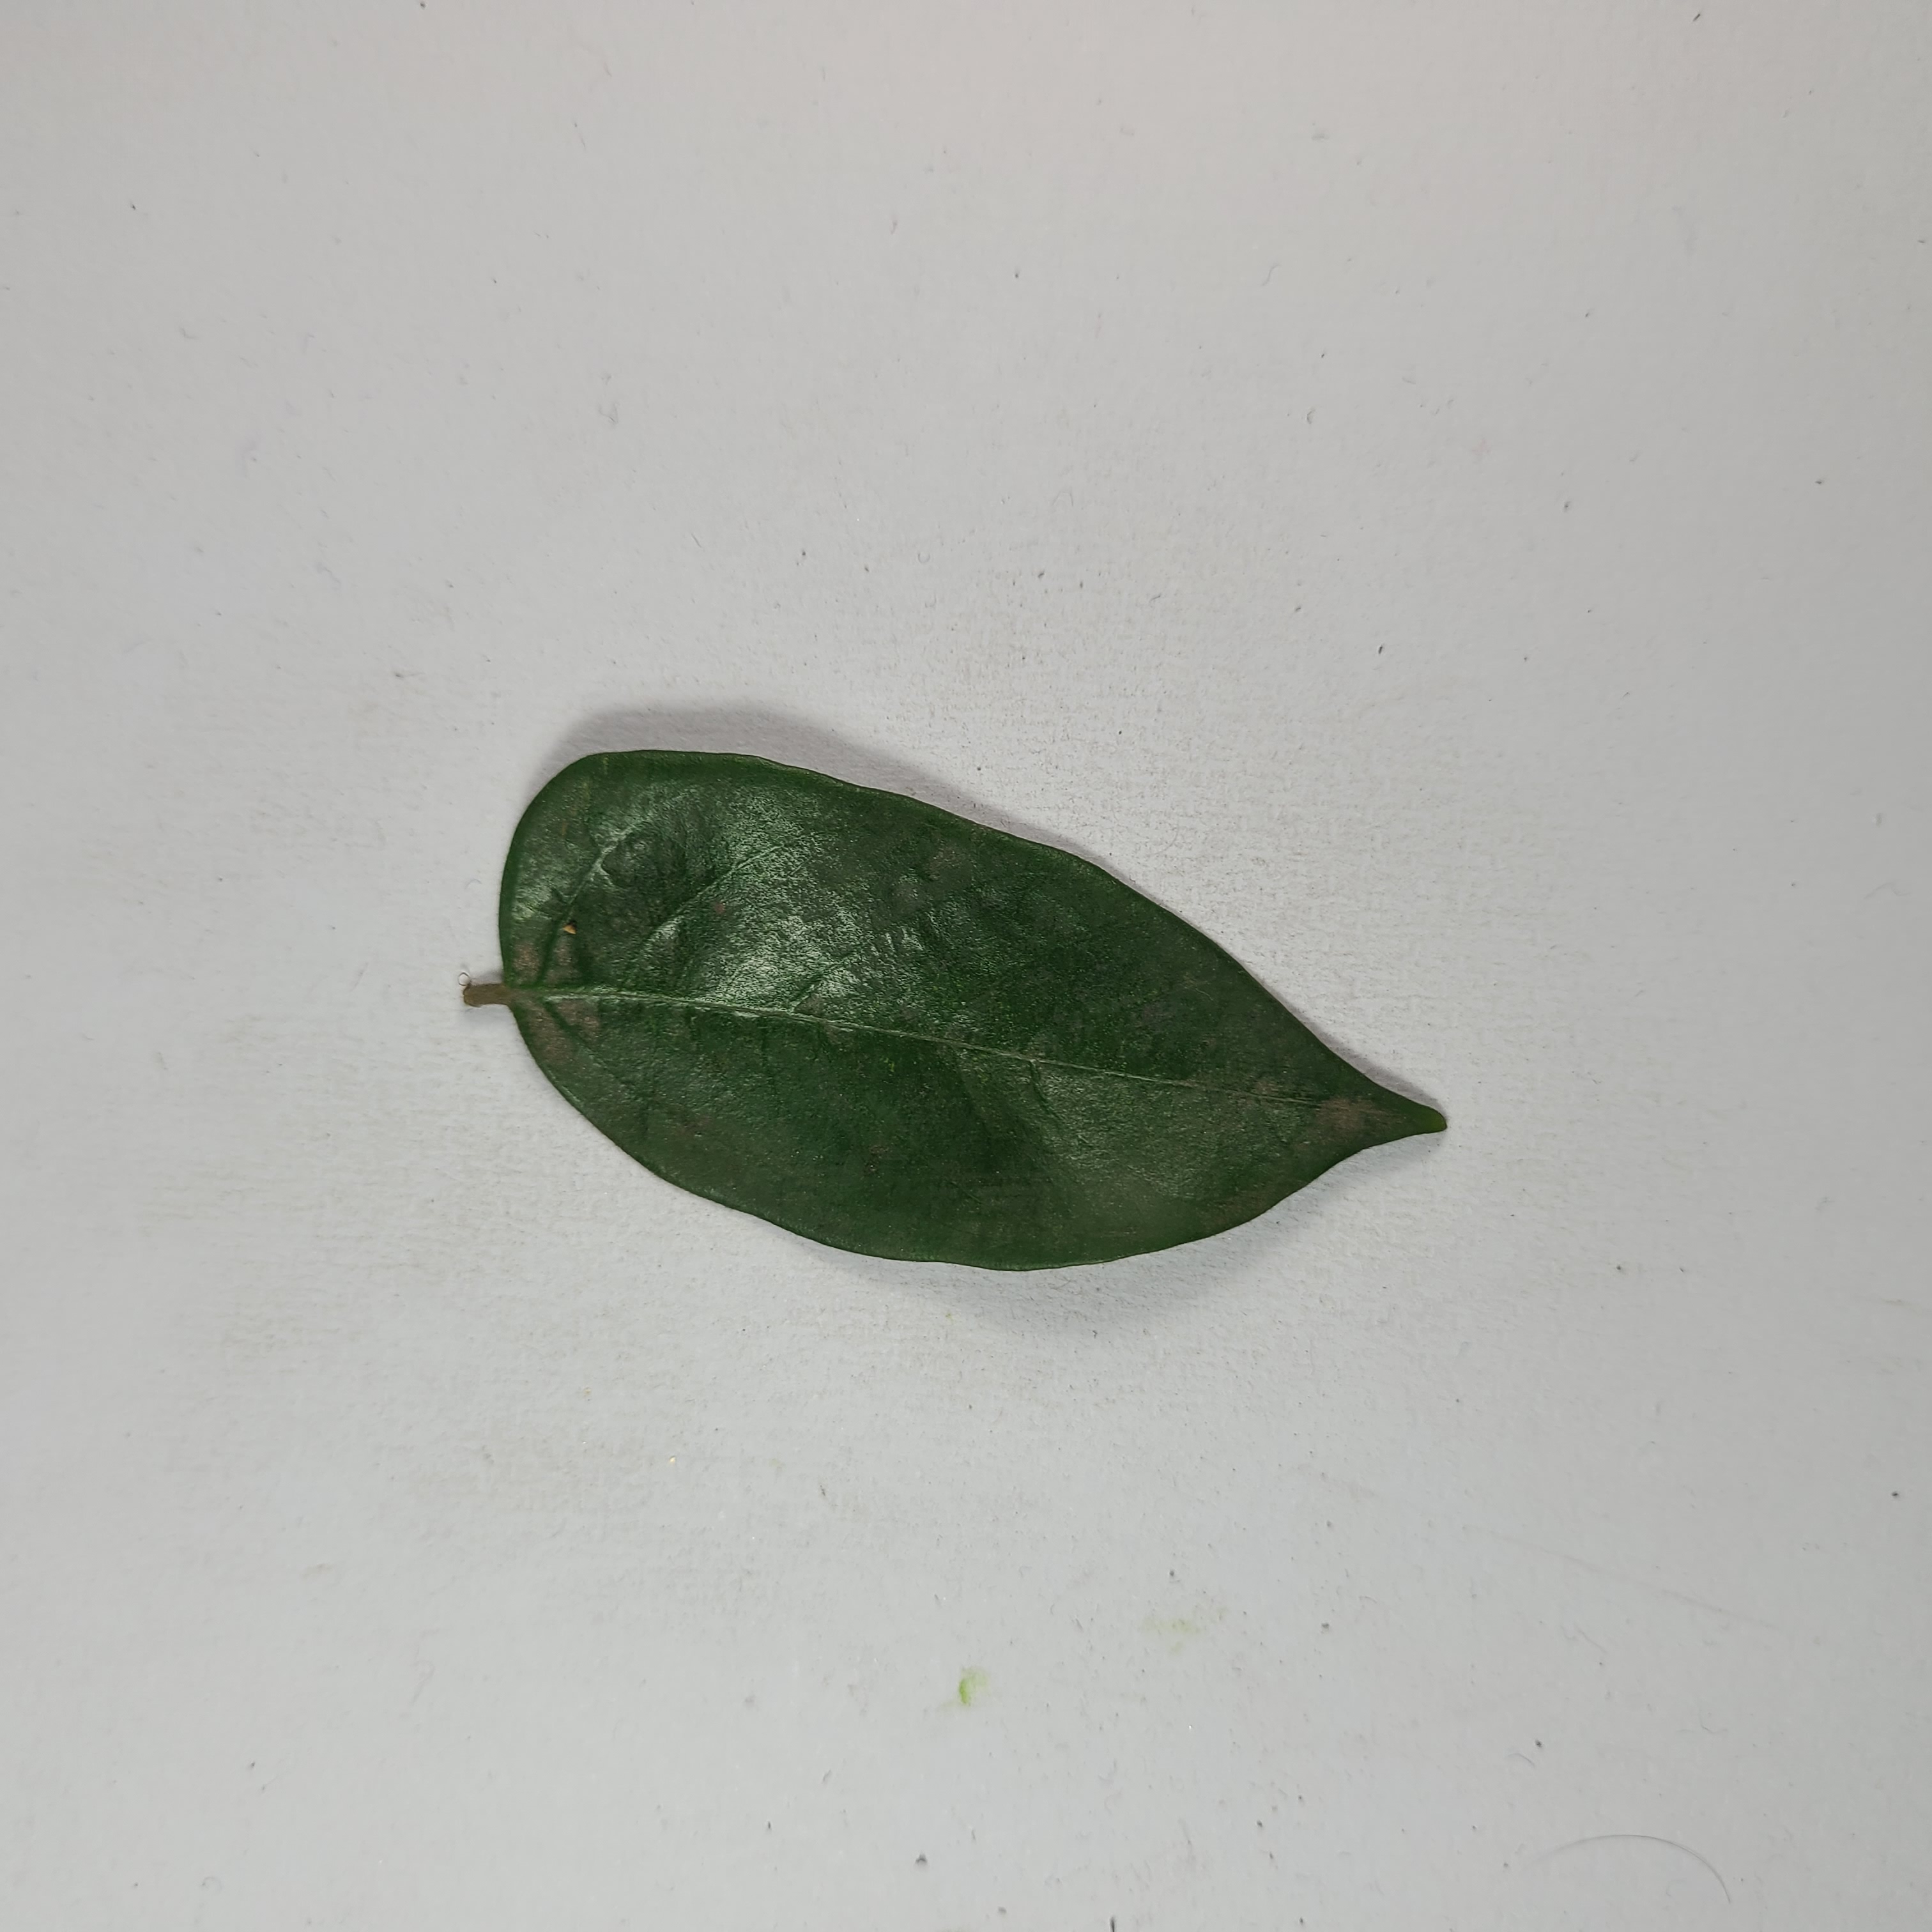
Label: Healthy Leaves